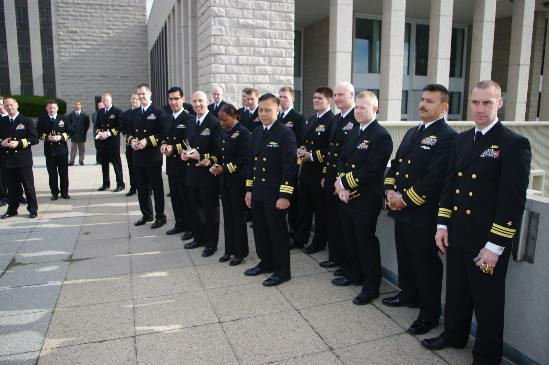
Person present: Yes